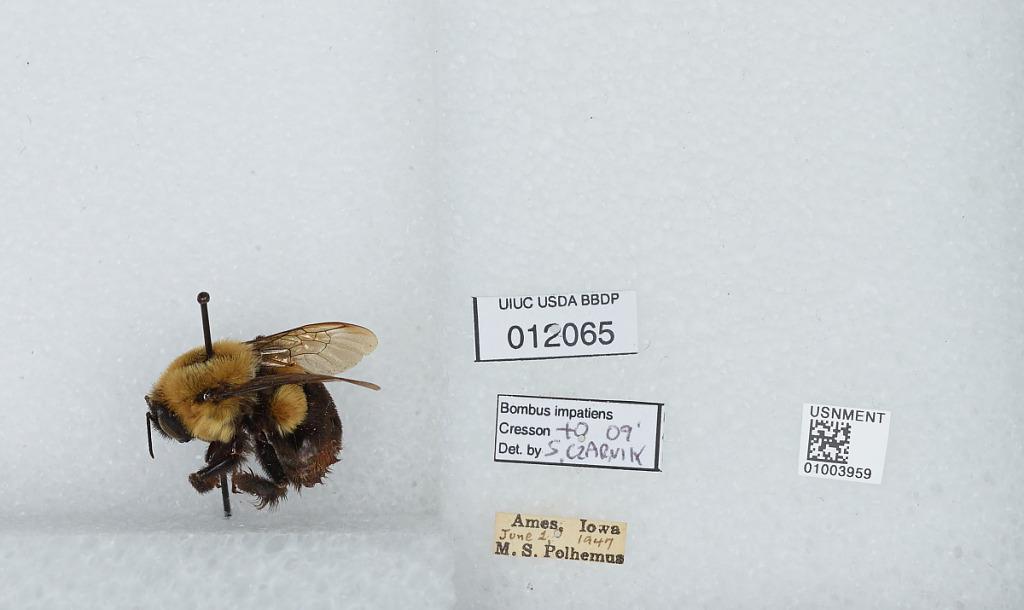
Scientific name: Bombus (Pyrobombus) impatiens Cresson
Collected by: M. Polhemus
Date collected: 1947-6-2
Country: United States
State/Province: Iowa
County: Story
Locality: Ames
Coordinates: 42.0014, -93.62
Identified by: Czarnik, S.